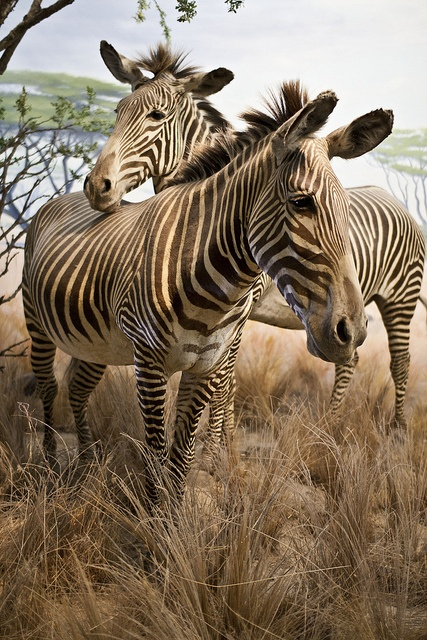
Two dead stuffed zebra standing next to each other in a museum.
Two zebra's standing over top of each other on a display.
Two zebras standing next to each other in dried grass
There are two zebras standing in dry grass
two zebras standing together with one's head over the others back